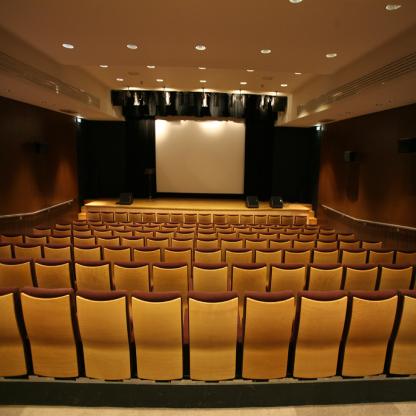
Scene: Indoor